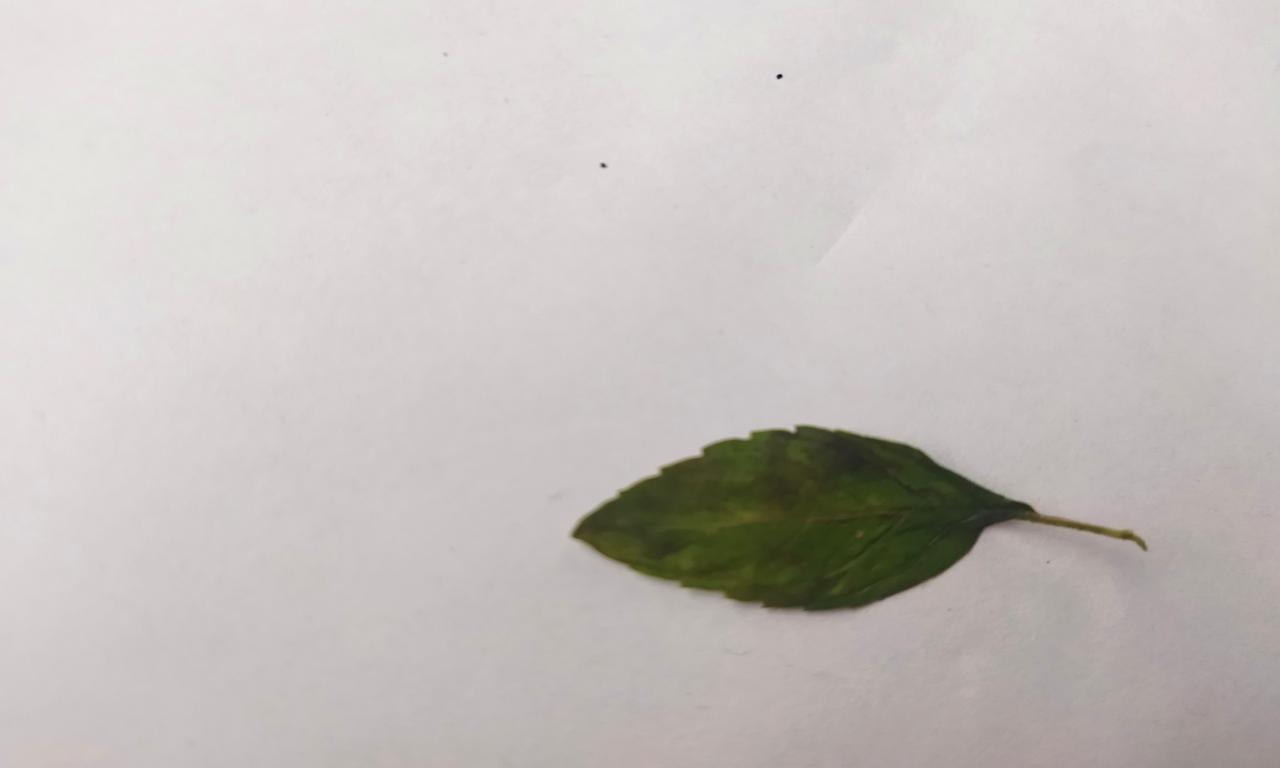
Label: Spoiled